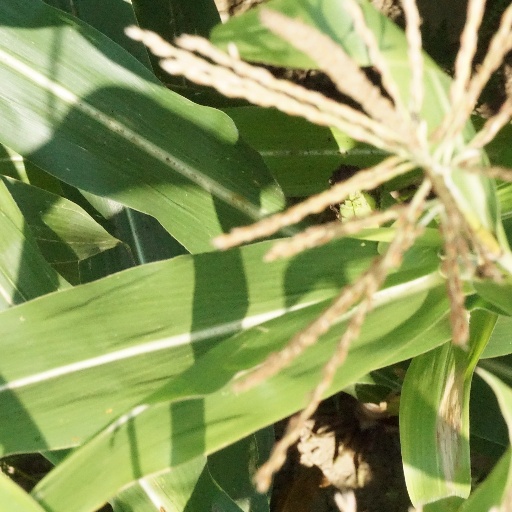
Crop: maize; corn